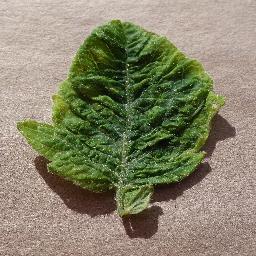
Label: Tomato___Tomato_Yellow_Leaf_Curl_Virus